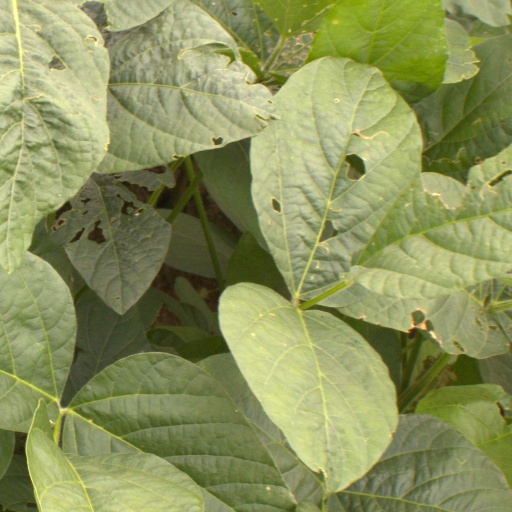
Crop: soybean